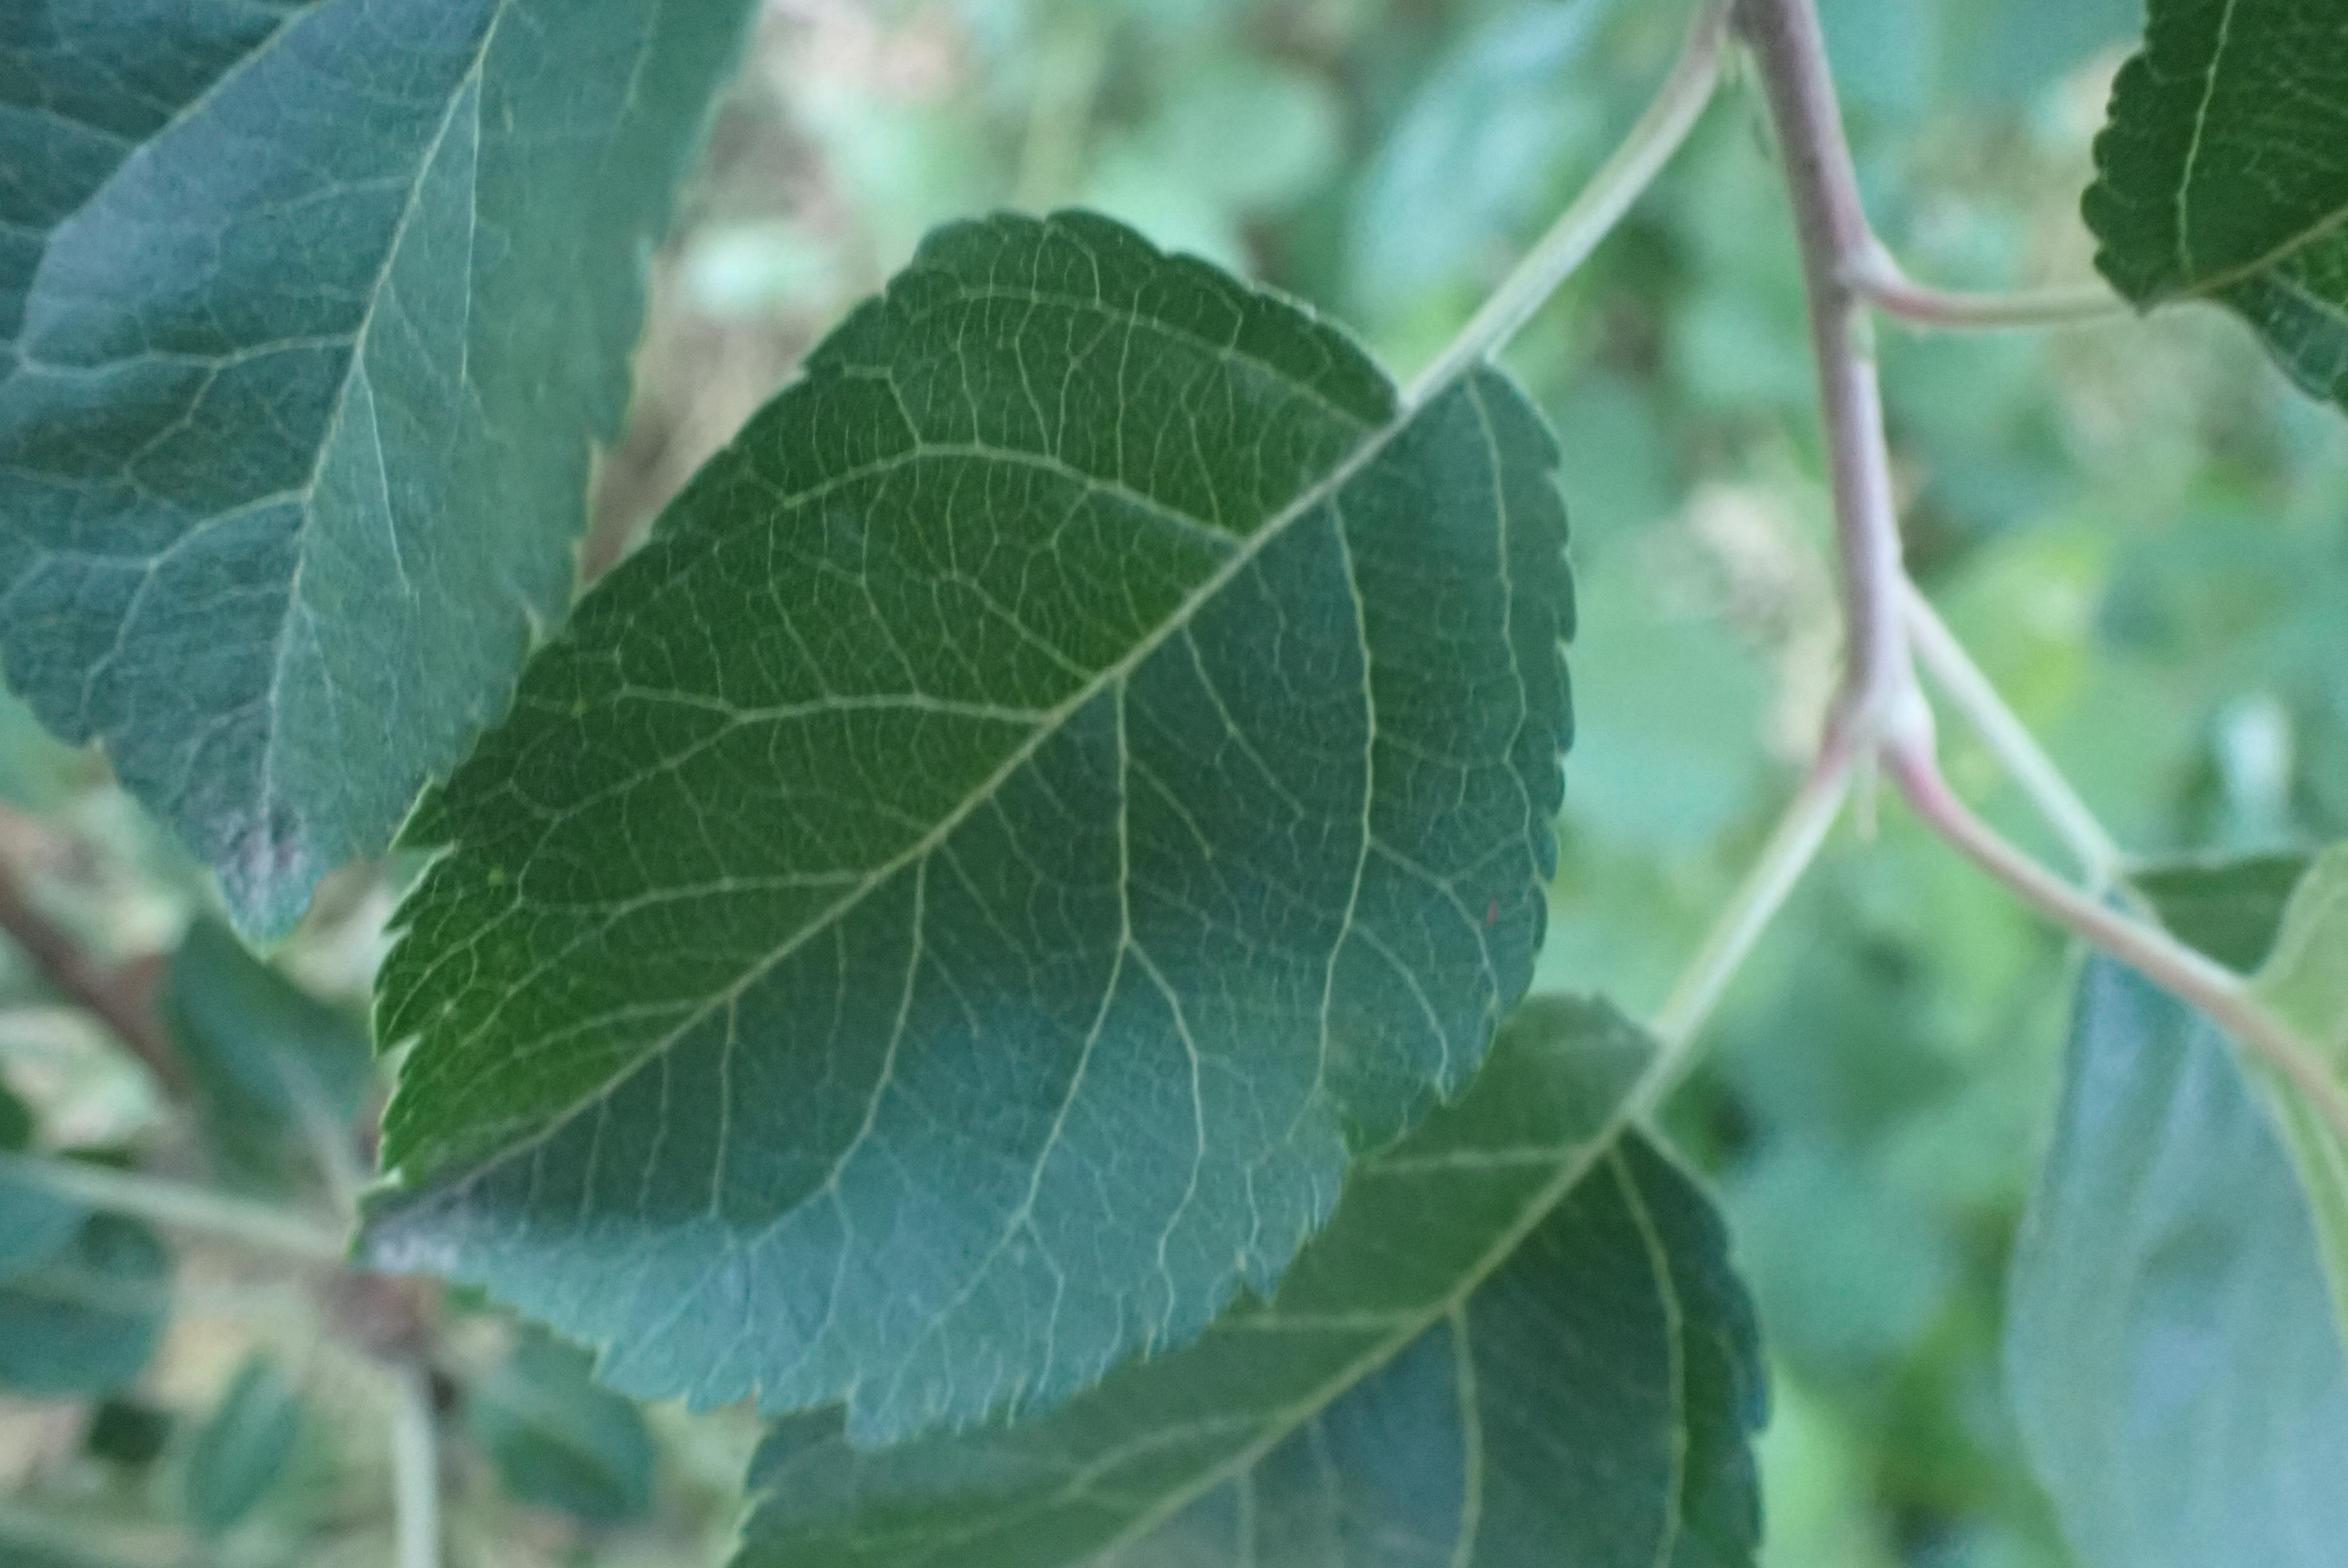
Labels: healthy